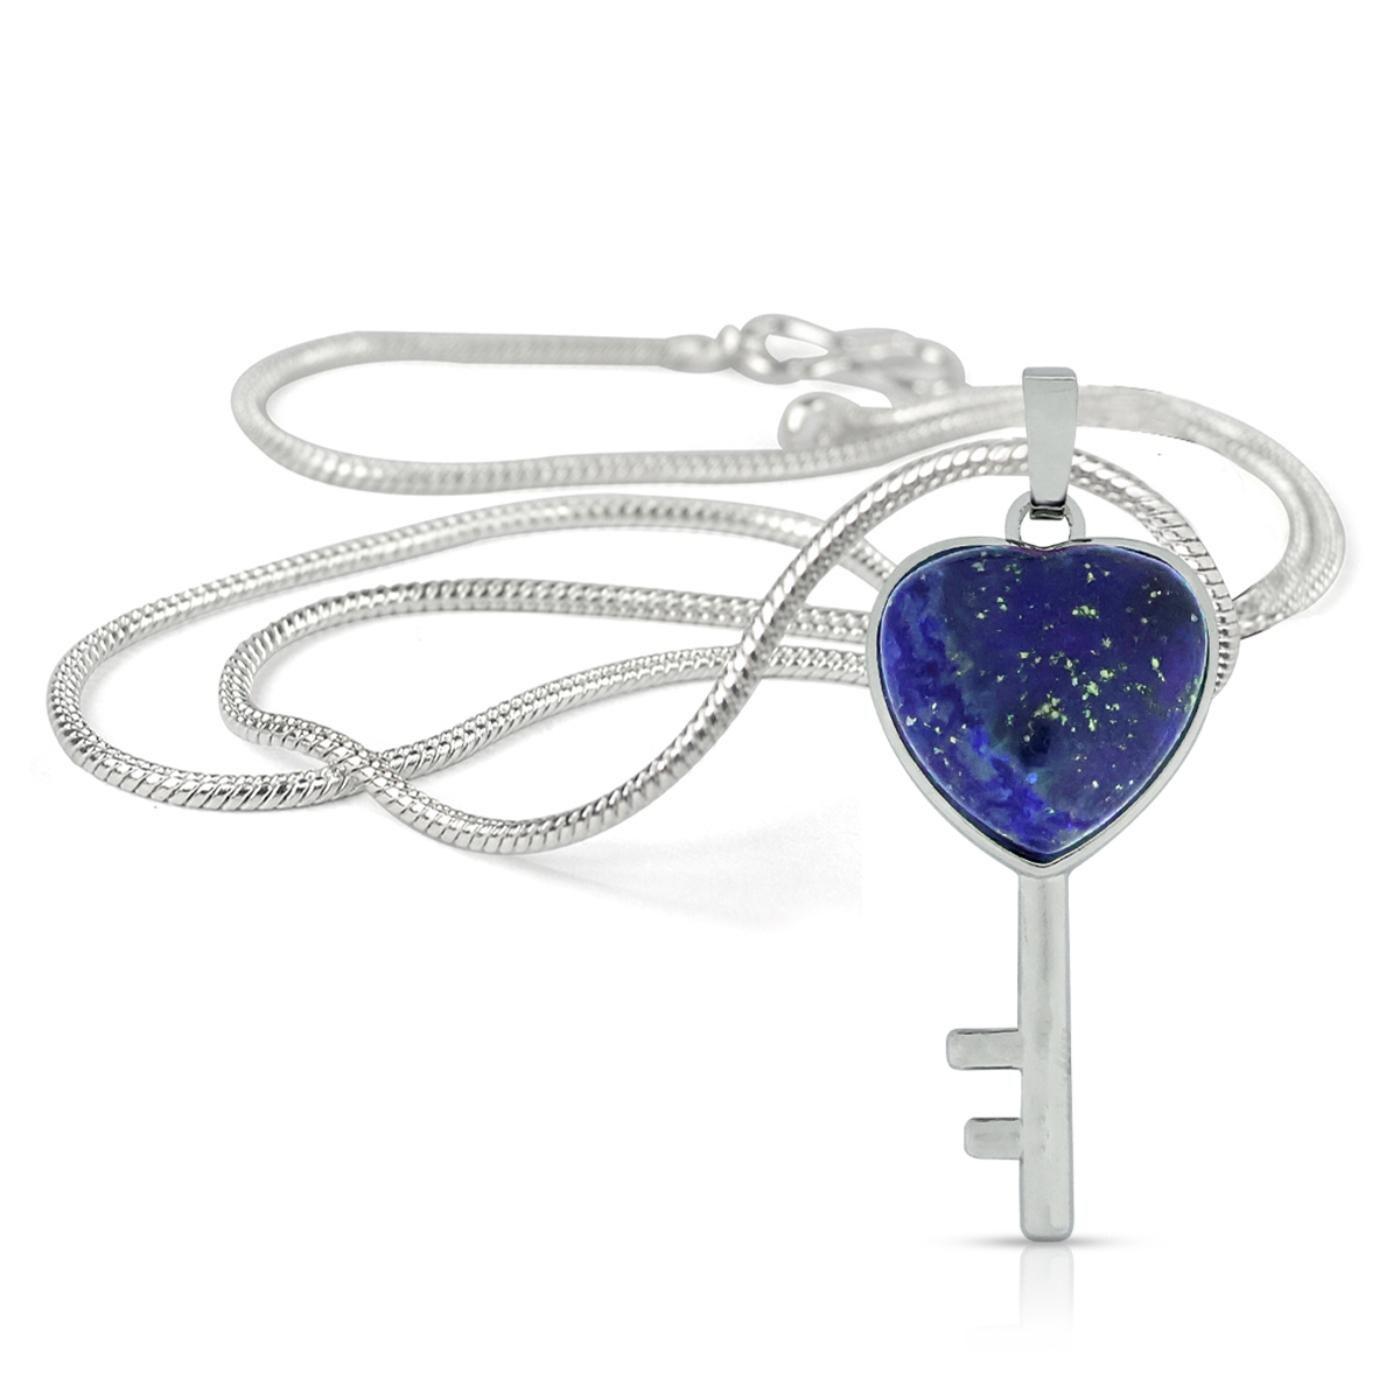
Reiki Crystal Products Lapis Lazuli Heart Key Pendant With Chain For Reiki Healing And Crystal Healing
Type: Necklaces & Pendants
Brand: Reiki Crystal Products
Price: Rs. 349
Natural Crystal Stone Pendant | Height : 40 mm | Length - 15 mm Approx. Pendant Charged By Reiki Grand Master & Vastu Expert
Features: Natural Crystal Stone Pendant | Height : 40 mm | Length - 15 mm Approx. Pendant Charged By Reiki Grand Master & Vastu Expert,Natural Healing Stone Pendant for Reiki Healing, Crystal Healing, Numerology, Tarot, Astrology & Feng Shui,100% Authentic, Original and Natural Healing Crystal / Stone - small holes, crack marks on the surface or inside the stones are often visible,Material : Natural Healing Stones See Images & Product Description For Healing Properties /Advantages,Stylish Party-Daily-Office-Casual Wear Reiki Healing Stone Pendant / Locket for Men, Women, Boys, Girls. Best for Gifting & Personal Use.
Included: Pack Of 1 X Lapis Lazuli Heart Key Pendant